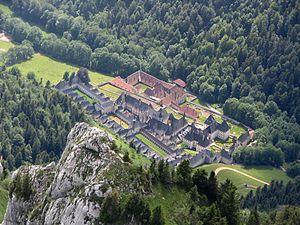
Monastère de la Grande Chartreuse vu du Grand Som